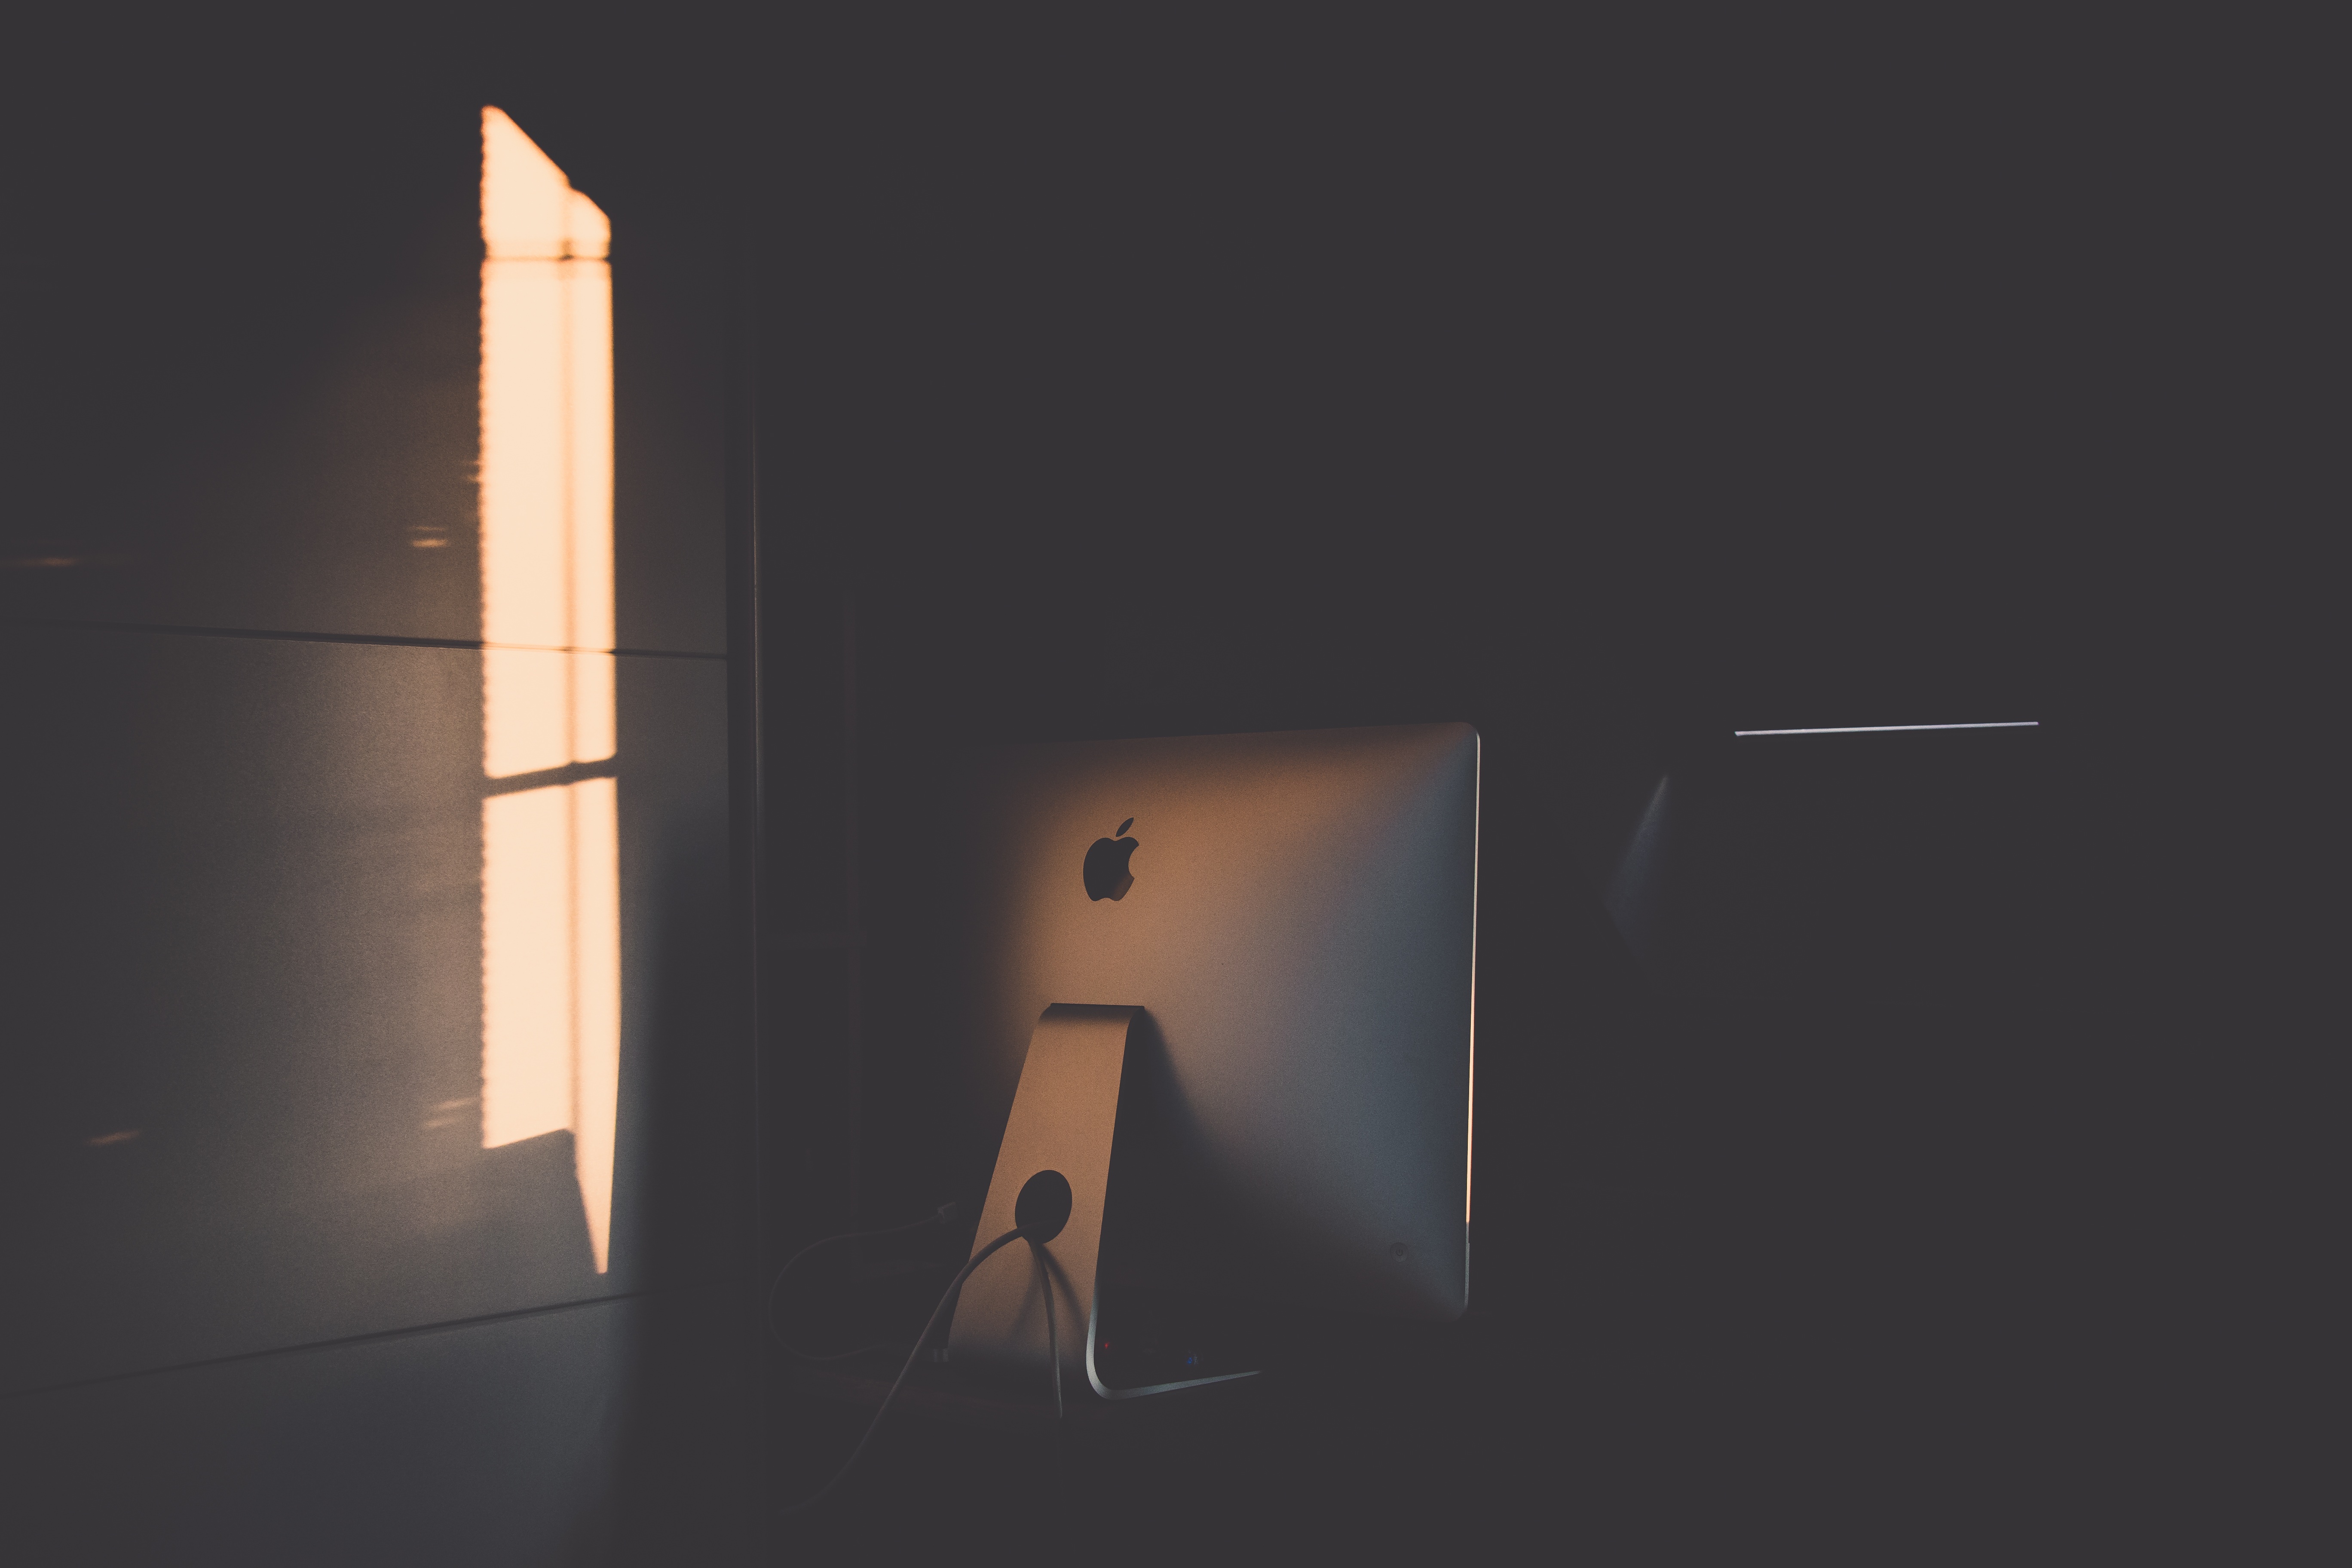
computer, apple, light, workspace, darkness, lighting, window light, imac, illustration, shape, screenshot